Pryor Mountains Wild Horse Range

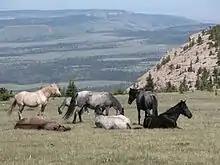
Horses roaming freely on the range

In November 1996, Congress passed the Omnibus Parks and Public Lands Management Act, which authorized BLM and the Forest Service to use helicopters and motor vehicles to round up and transport feral horses on public lands.